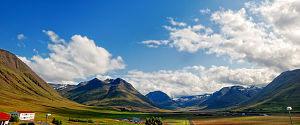
La Tröllaskagi, toponyme islandais signifiant littéralement en français « la péninsule du troll », est une péninsule du Nord de l'Islande, dans les régions de Norðurland eystra et Norðurland vestra, entre le Skagafjörður à l'ouest et l'Eyjafjörður à l'est.